Aquilegia vulgaris

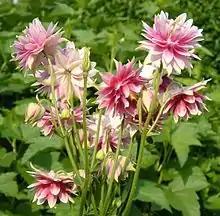
"A. vulgaris" 'Nora Barlow'

The five petaloid sepals of the flower can be oriented divergent or perpendicular to the floral axis. These sepals are ovate to ovate-lanceolate in shape, coming to acute tips. The sepals of a flower are shorter than its petals, measuring between and long and to wide. The inner structure of the flowers form a cup-like appearance.